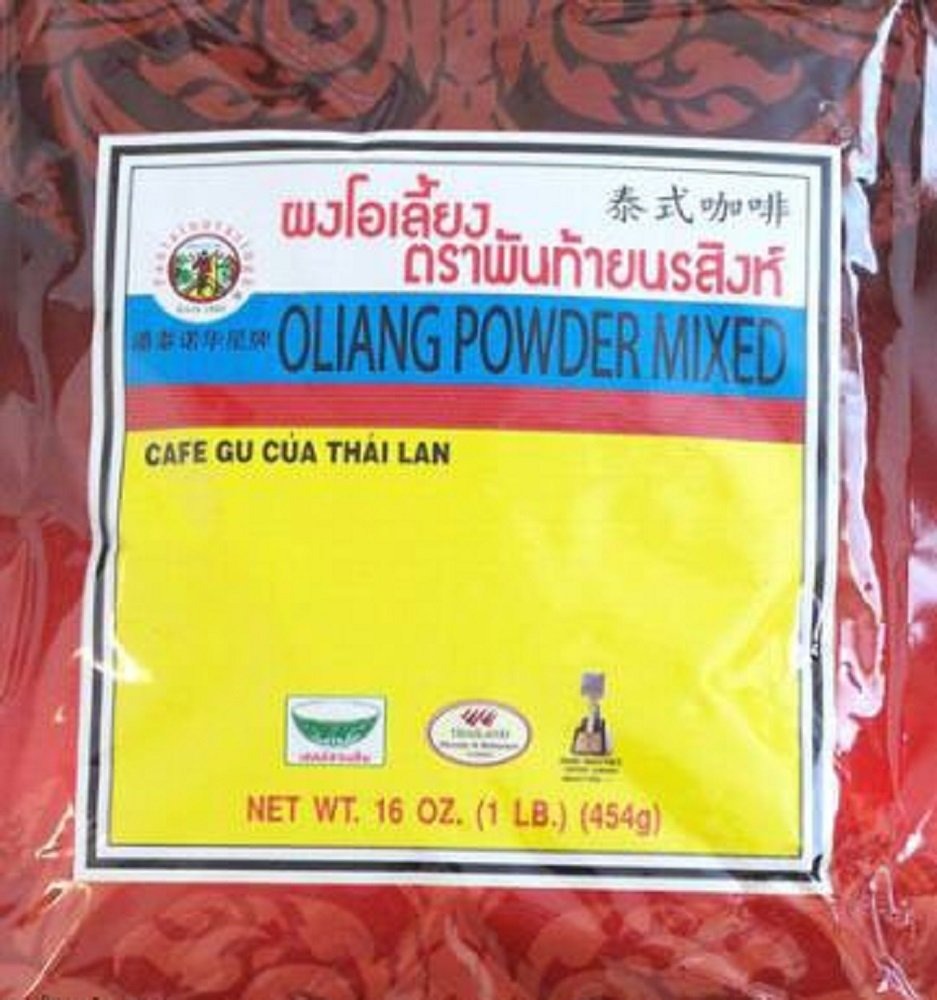
Item Name: Pantai Oliang Powder Mixed Thai Coffee, 1-Pound (Pack of 30)
Value: 480.0
Unit: Ounce

Price: 6.99